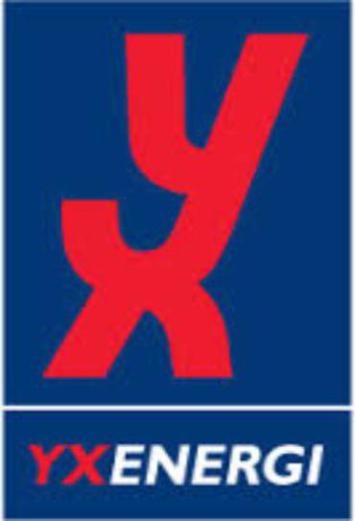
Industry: Others